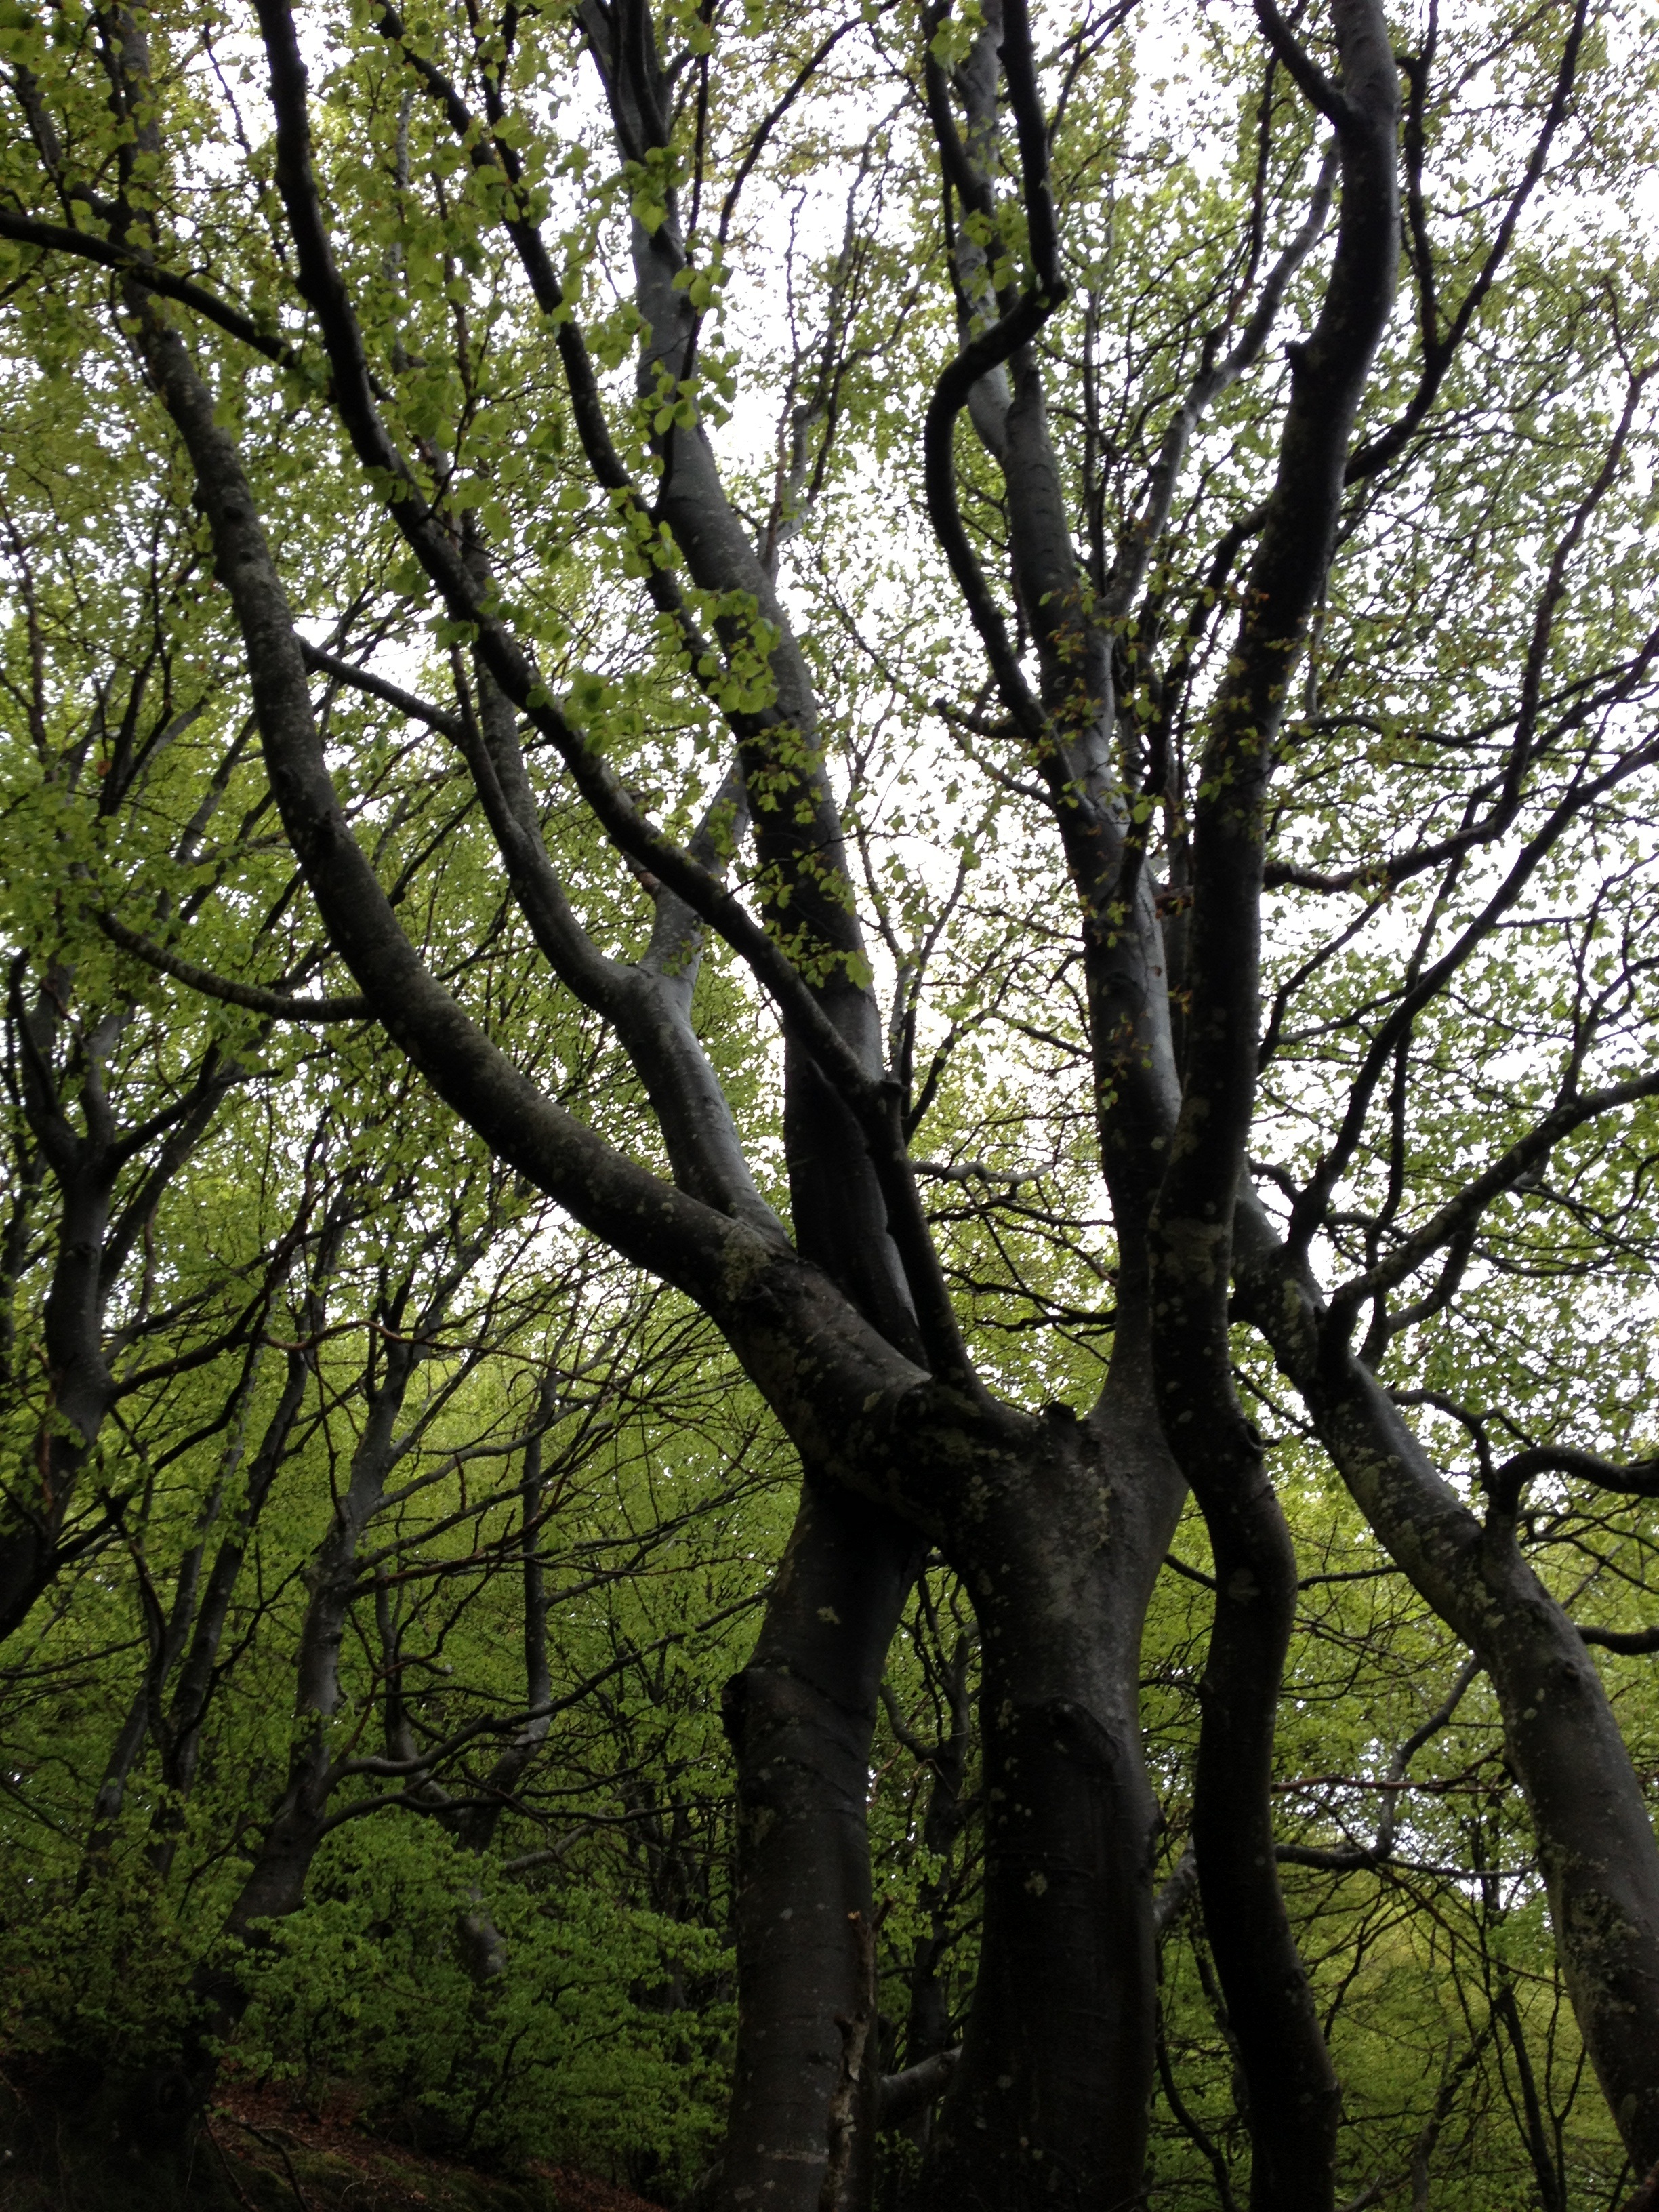
tree, nature, forest, branch, blossom, plant, wood, sunlight, leaf, flower, green, botany, deciduous, grove, woodland, habitat, euskadi, flowering plant, woody plant, land plant, sierracantabria